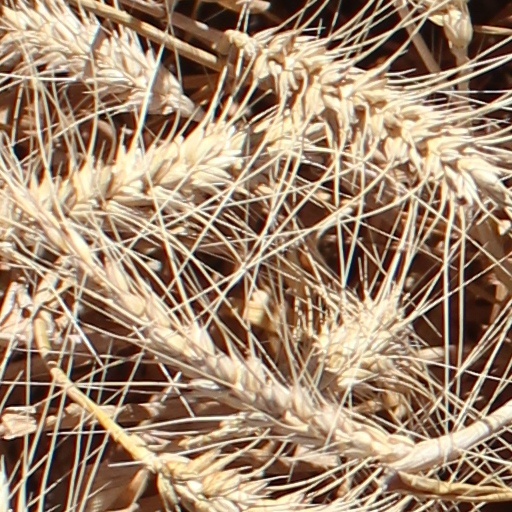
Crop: wheat